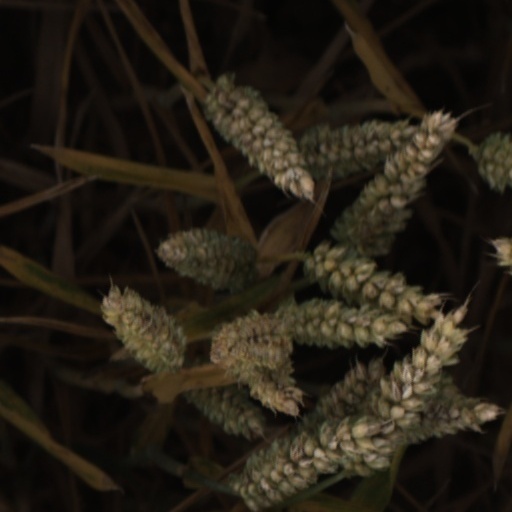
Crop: wheat